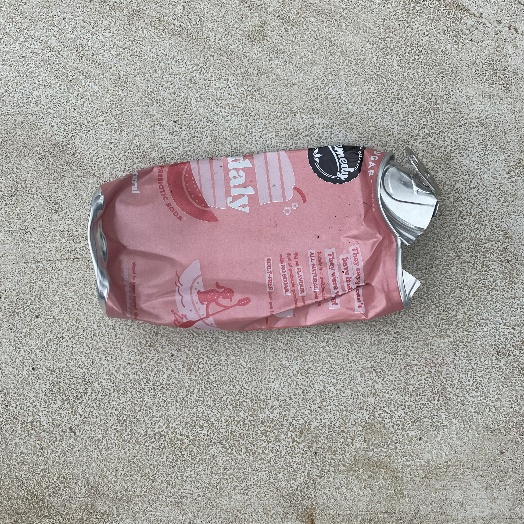
Label: Metal